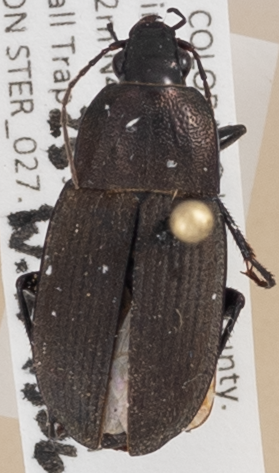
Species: Chlaenius tomentosus
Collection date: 2015-06-25
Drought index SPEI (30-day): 0.06
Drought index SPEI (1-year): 1.642
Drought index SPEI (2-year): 1.498